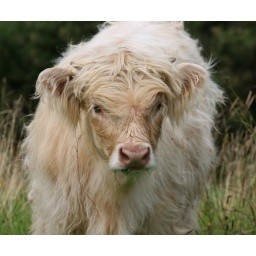
Highland cow calf spotted in the Trossachs Scotland